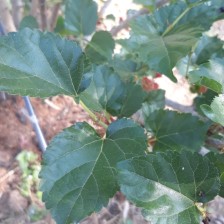
Variety: ChiangMai60